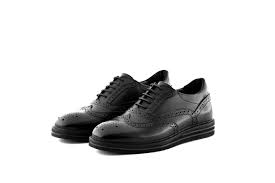
Label: Brogue